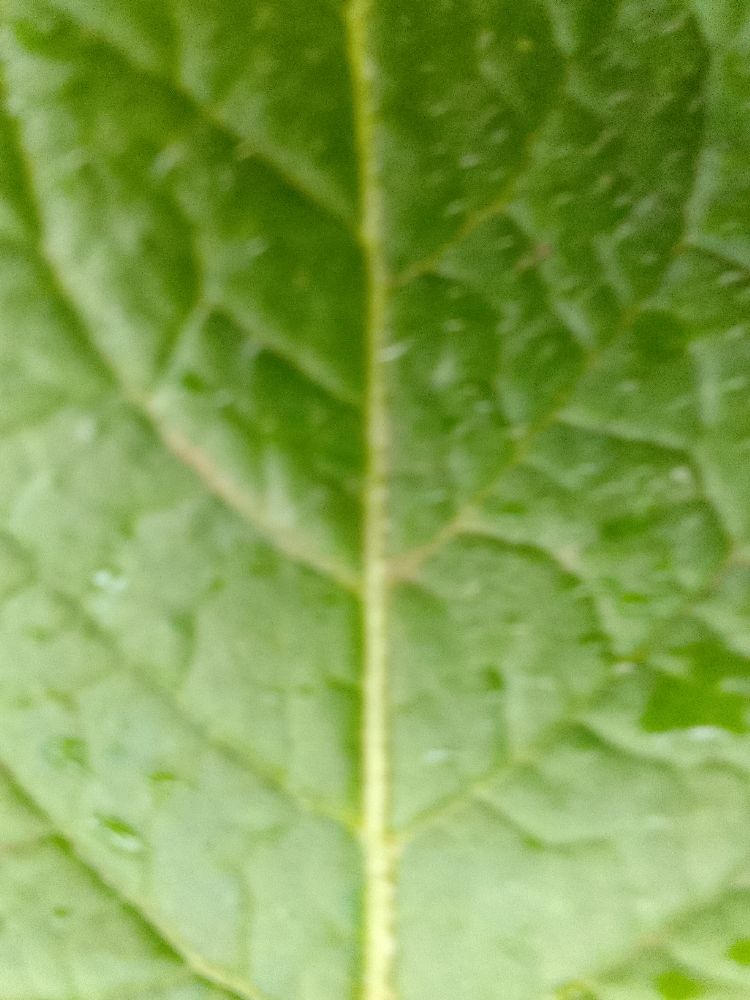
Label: Healthy